Hancock Brook Trail

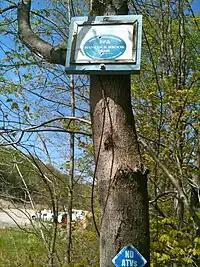
Trailhead for Hancock Brook Trail at end of Sheffield Street, Waterville, Waterbury.

The mainline trail is a highly linear loop bounded by Hancock Brook on east. The western north-south trail parallels the eastern trail and Hancock Brook.